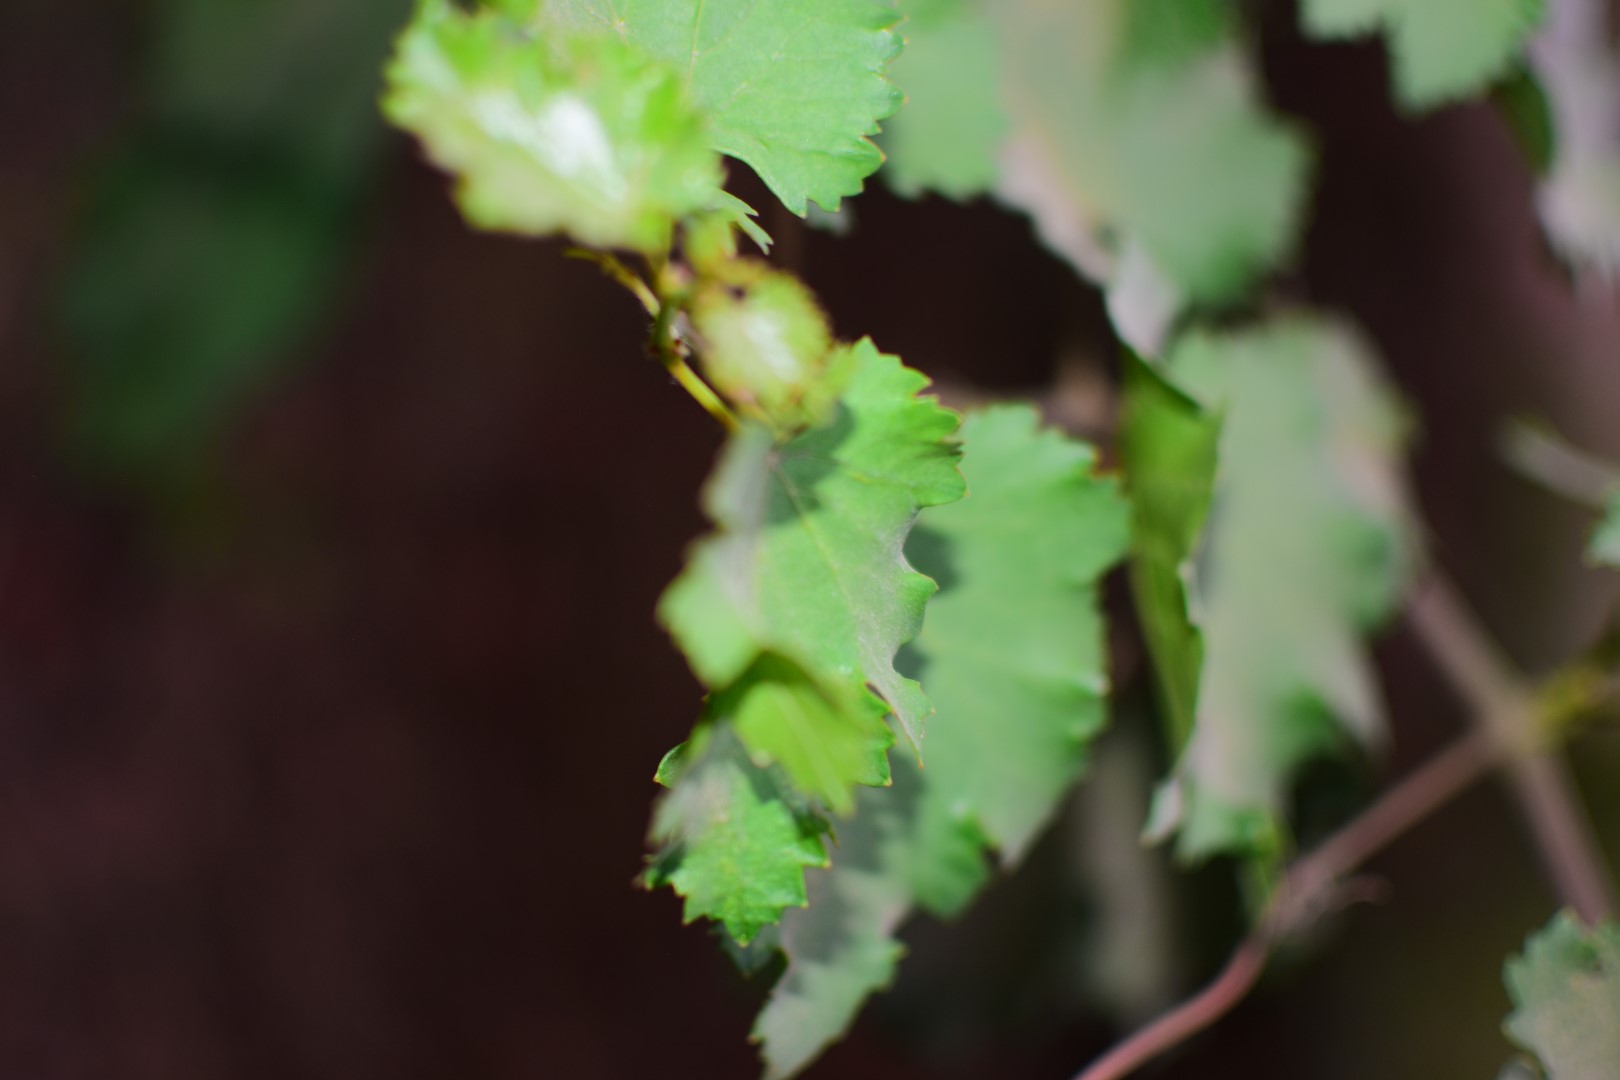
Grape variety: Kamali